Kalamata F.C.

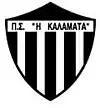
Former crest of Kalamata F.C.

Kalamata F.C.'s official colours are black and white, and the team is known in Greece as the "Black Storm" (Μαύρη Θύελλα).